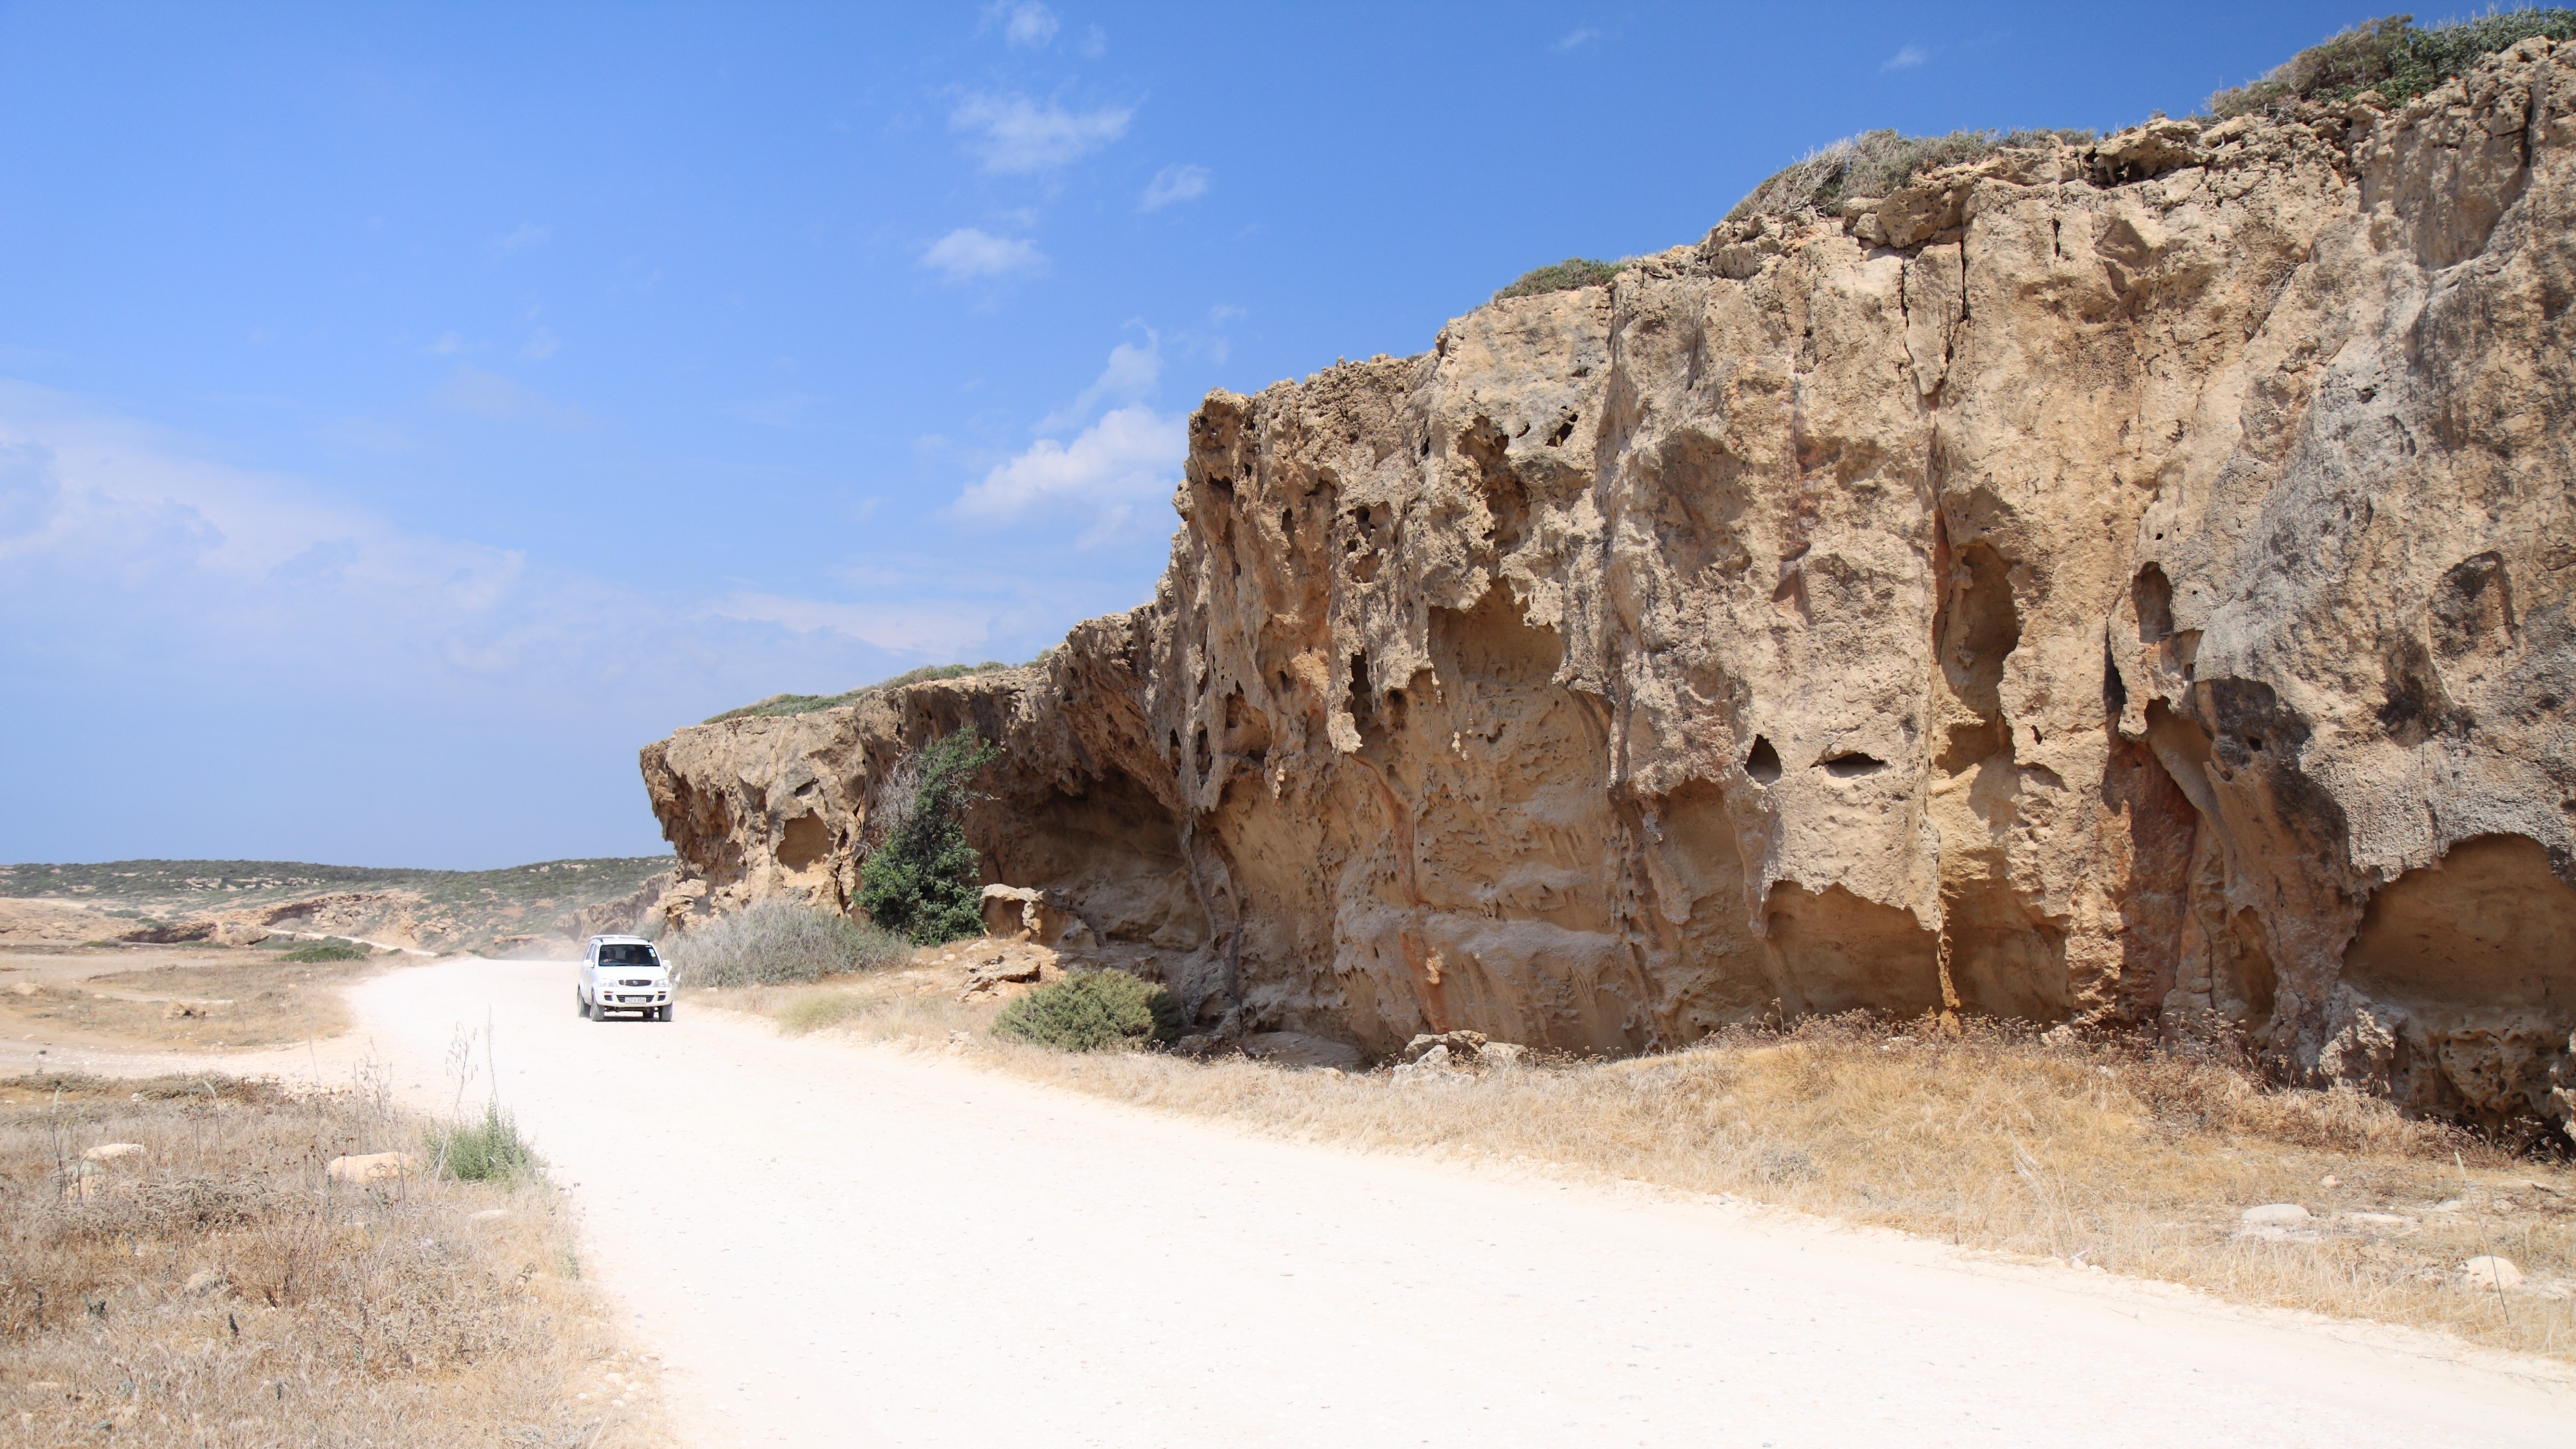
landscape, coast, rock, mountain, road, car, texture, desert, sandstone, valley, stone, formation, cliff, park, canyon, terrain, geology, cliffs, badlands, formations, cape, wadi, landform, geographical feature